Hide (musician)

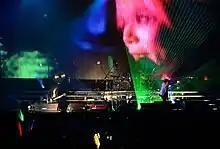
X Japan performing in 2009 with an image of Hide in the background. Despite his death, they still consider him a member of the band.

Later that month after his passing, the single "Pink Spider" was released, entering the Oricon chart at number one. The song was also named "Song of the Year" at the 13th Japan Gold Disc Awards and received the MTV Video Music Award in the category "Japan Viewers Choice". Sales were also strong for the follow-up single "Ever Free" which took its number one spot, while those of the single released prior to his death "Rocket Dive" would also see a substantial increase. American Journalist Neil Strauss commented on the trend saying that: "In just a few weeks, pop culture in Japan had gone from mourning Hide's death to consuming it."